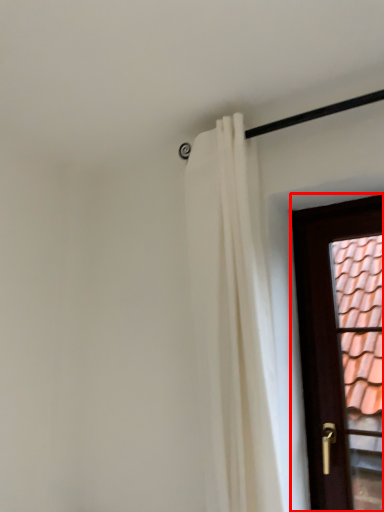
Question: Considering the relative positions of door (annotated by the red box) and curtain in the image provided, where is door (annotated by the red box) located with respect to the staircase? Select from the following choices."
(A) right
(B) left
Answer: A